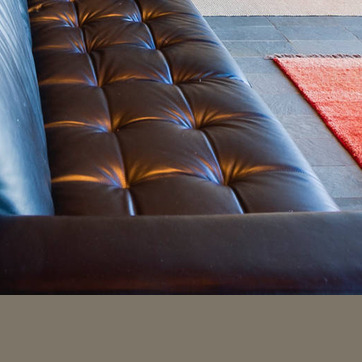
Material: leather